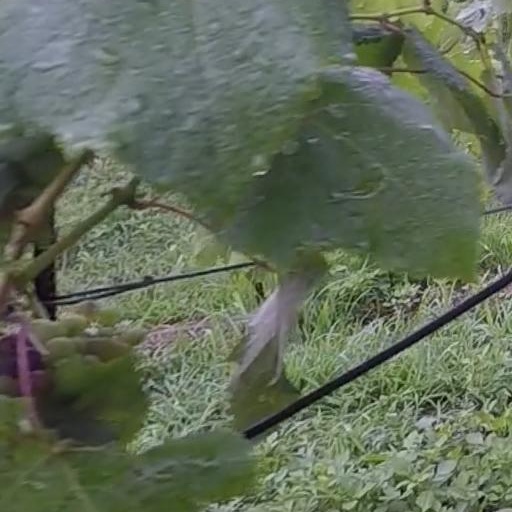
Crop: grape